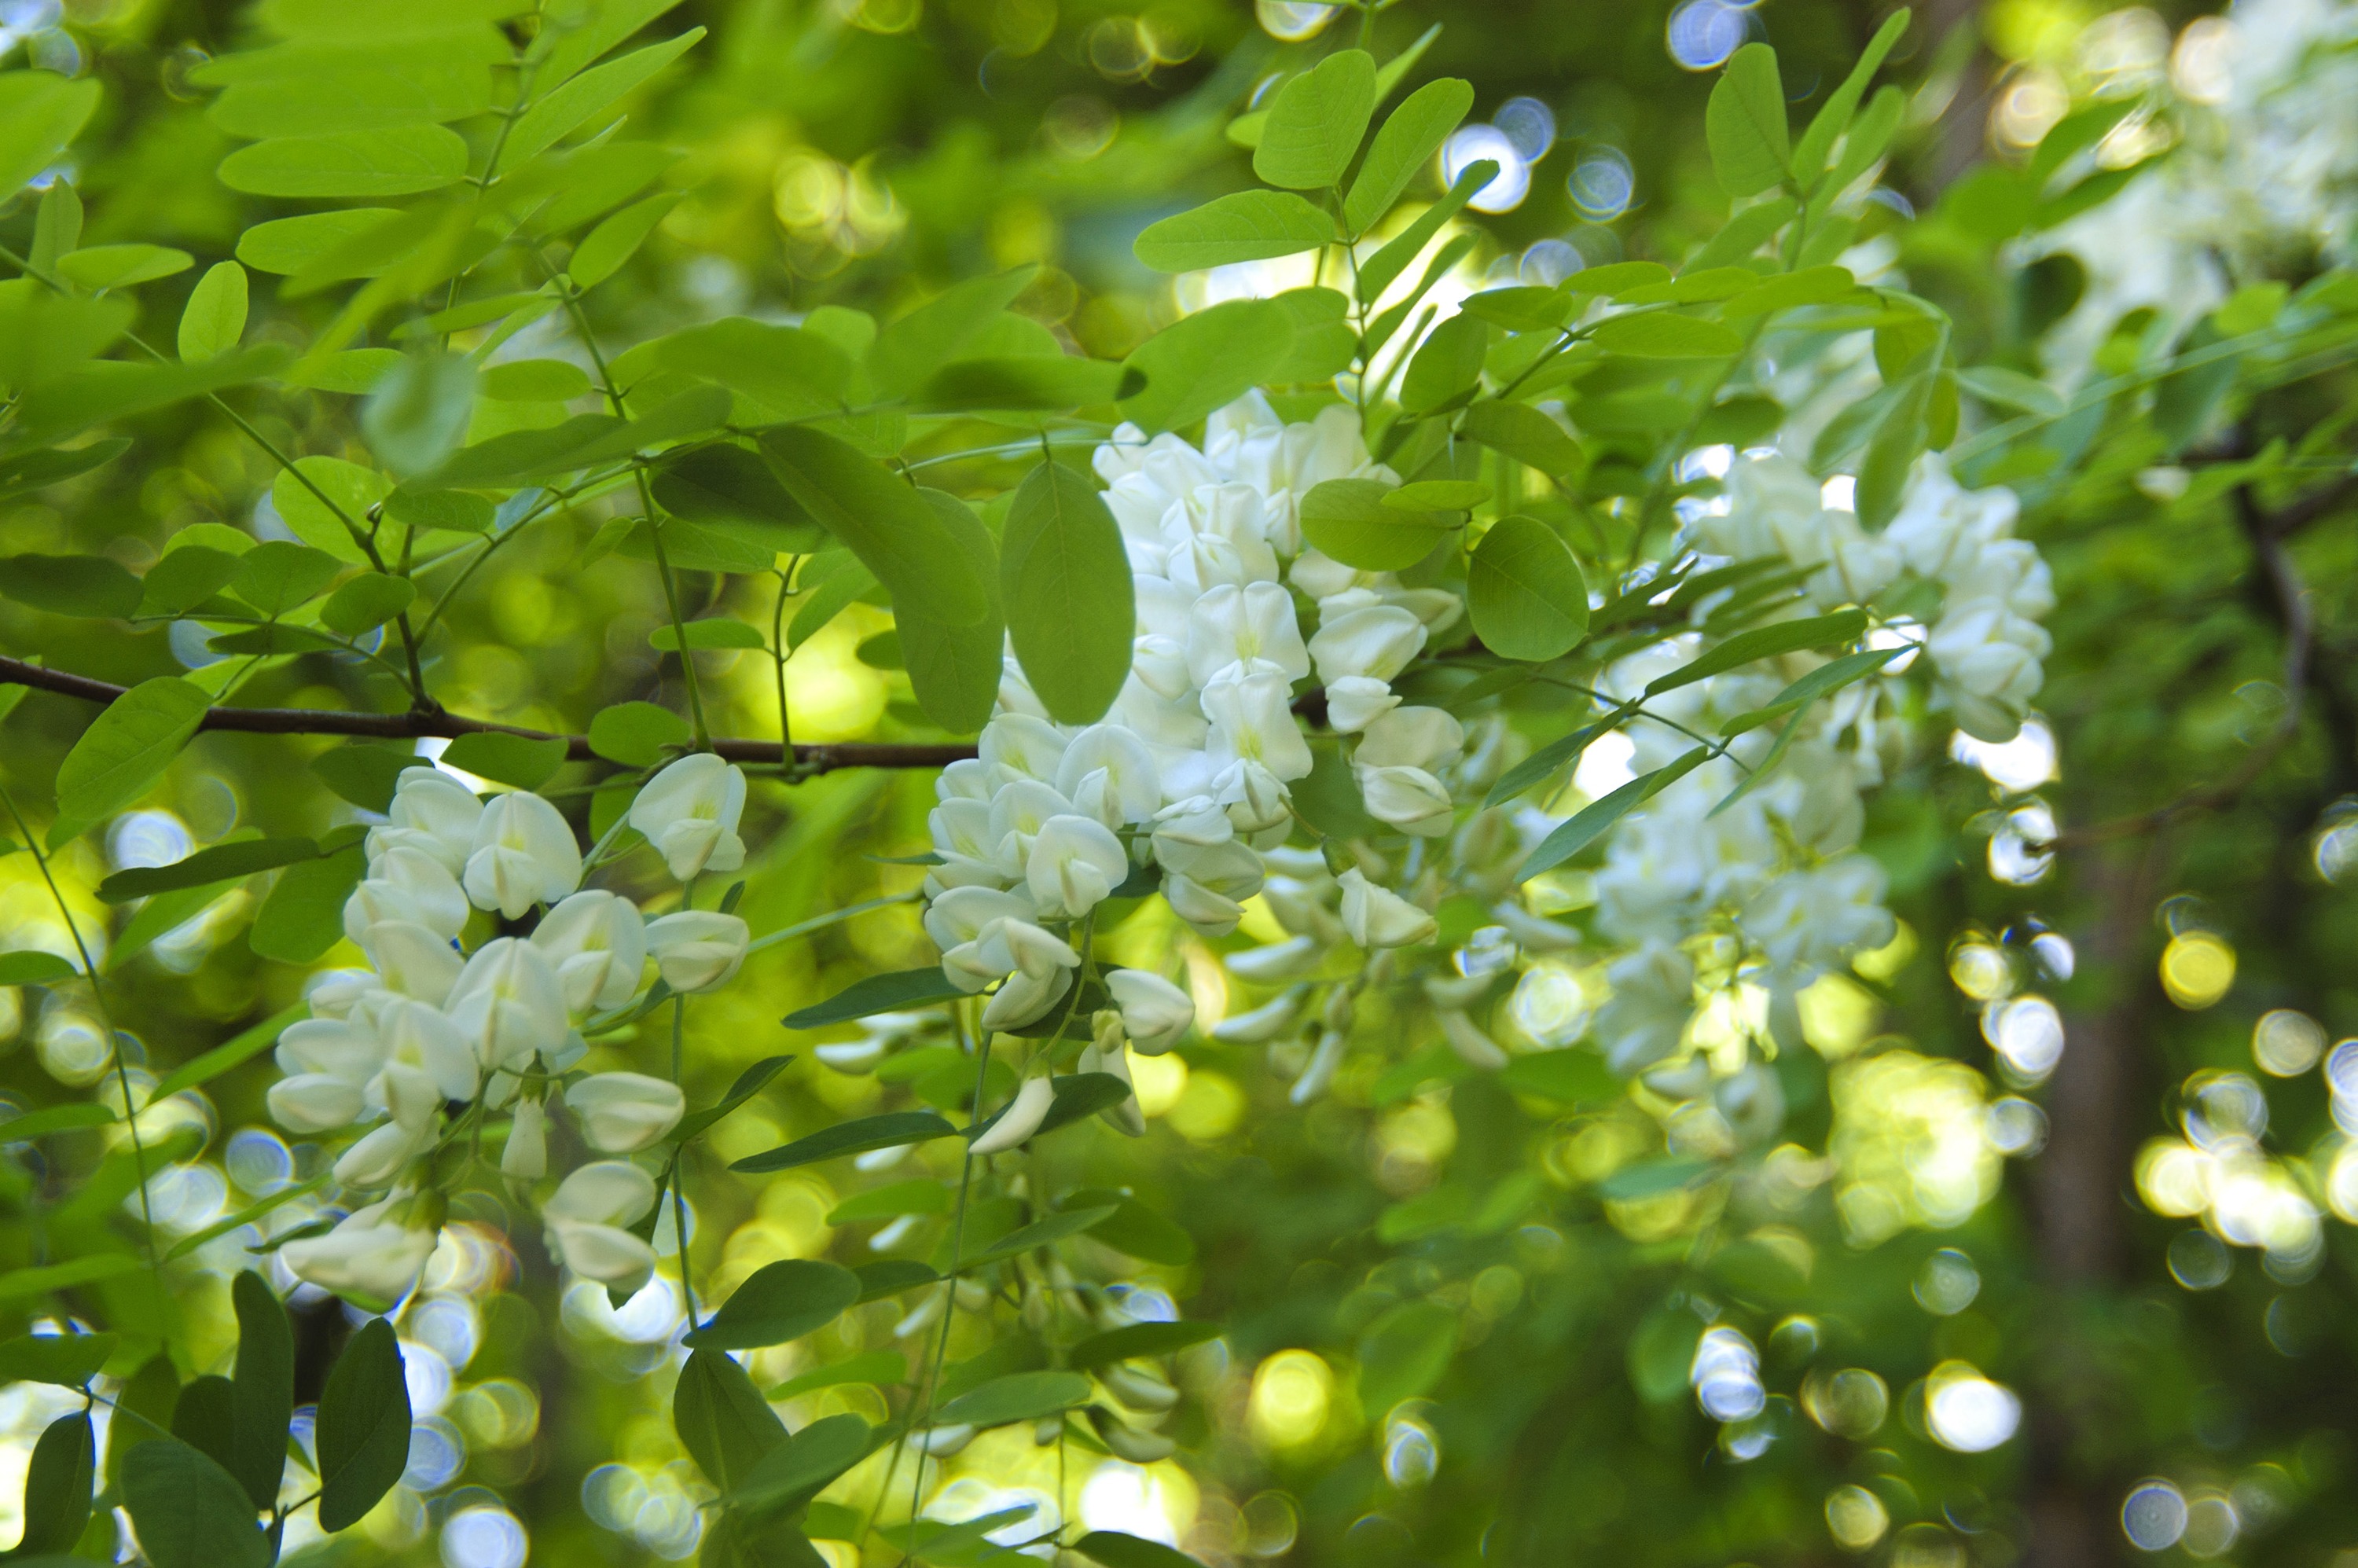
tree, nature, grass, branch, blossom, plant, white, lawn, meadow, sunlight, leaf, flower, bloom, green, produce, botany, garden, flora, flowers, shrub, acacia, macro photography, flowering plant, woody plant, land plant